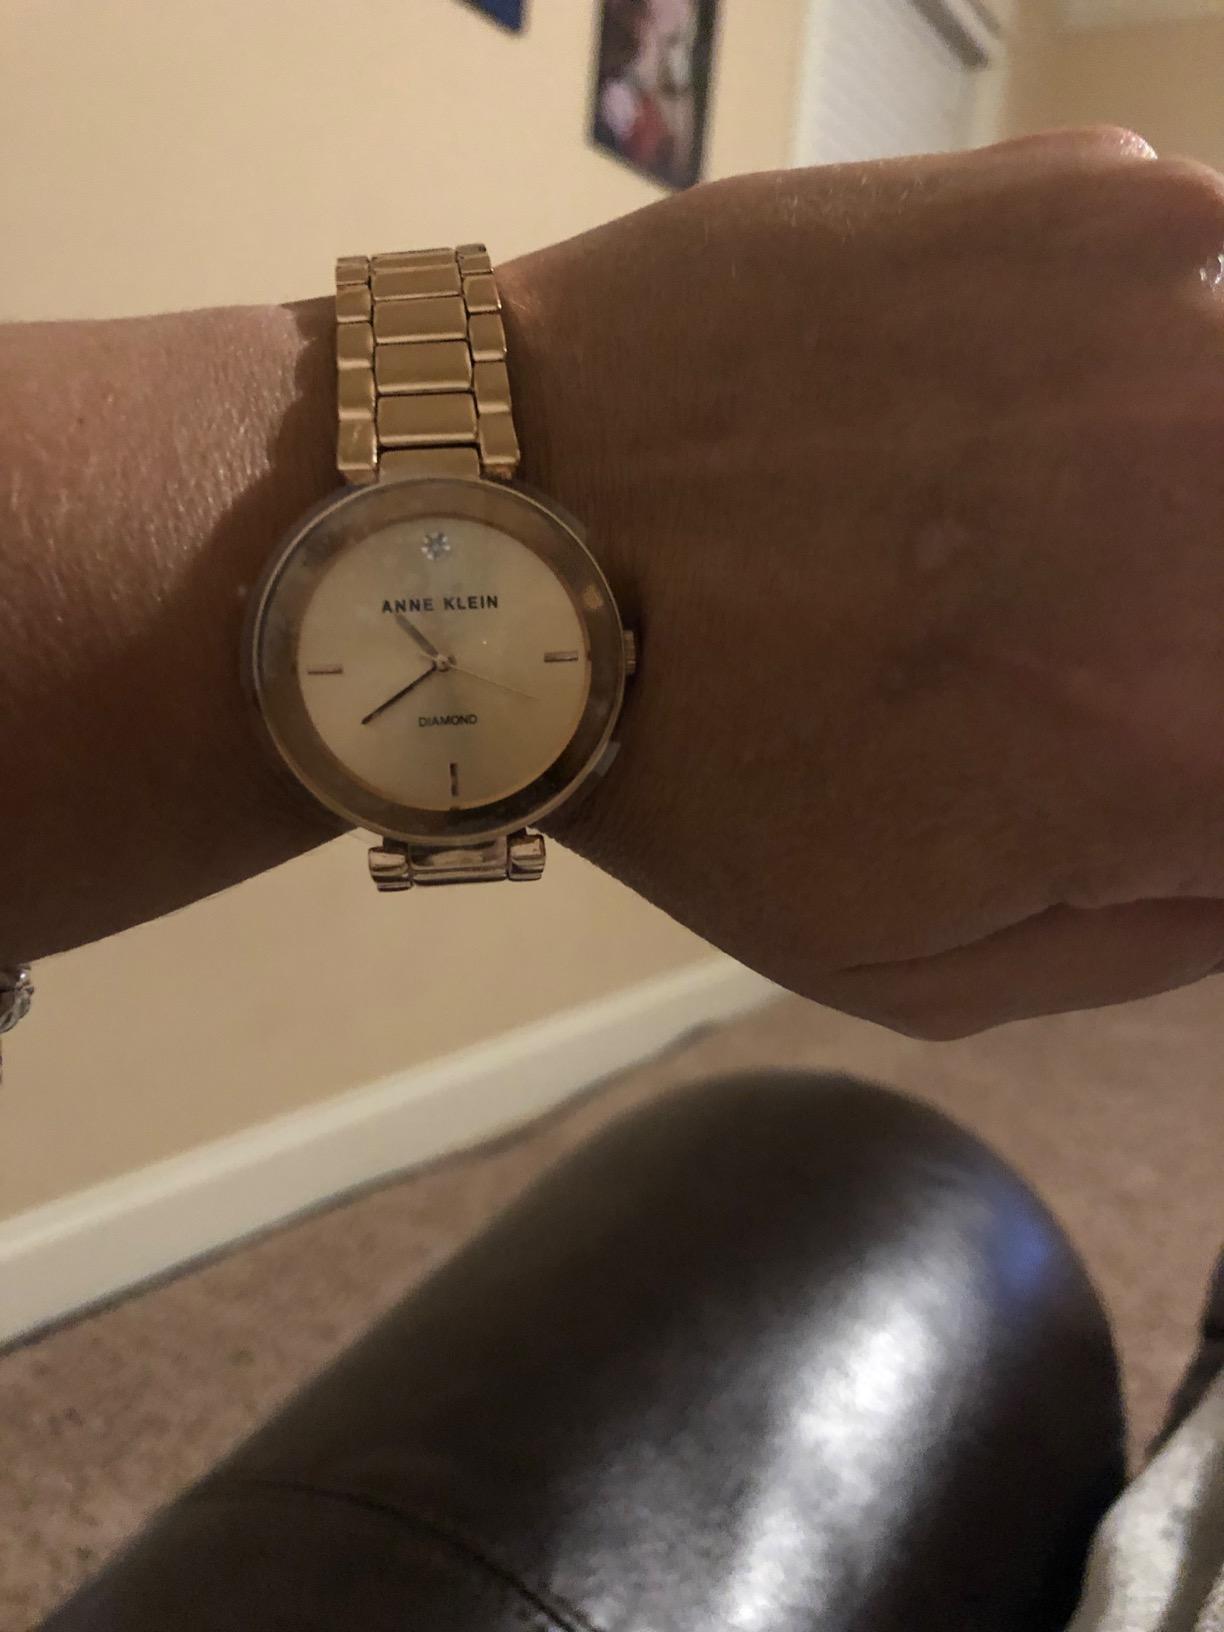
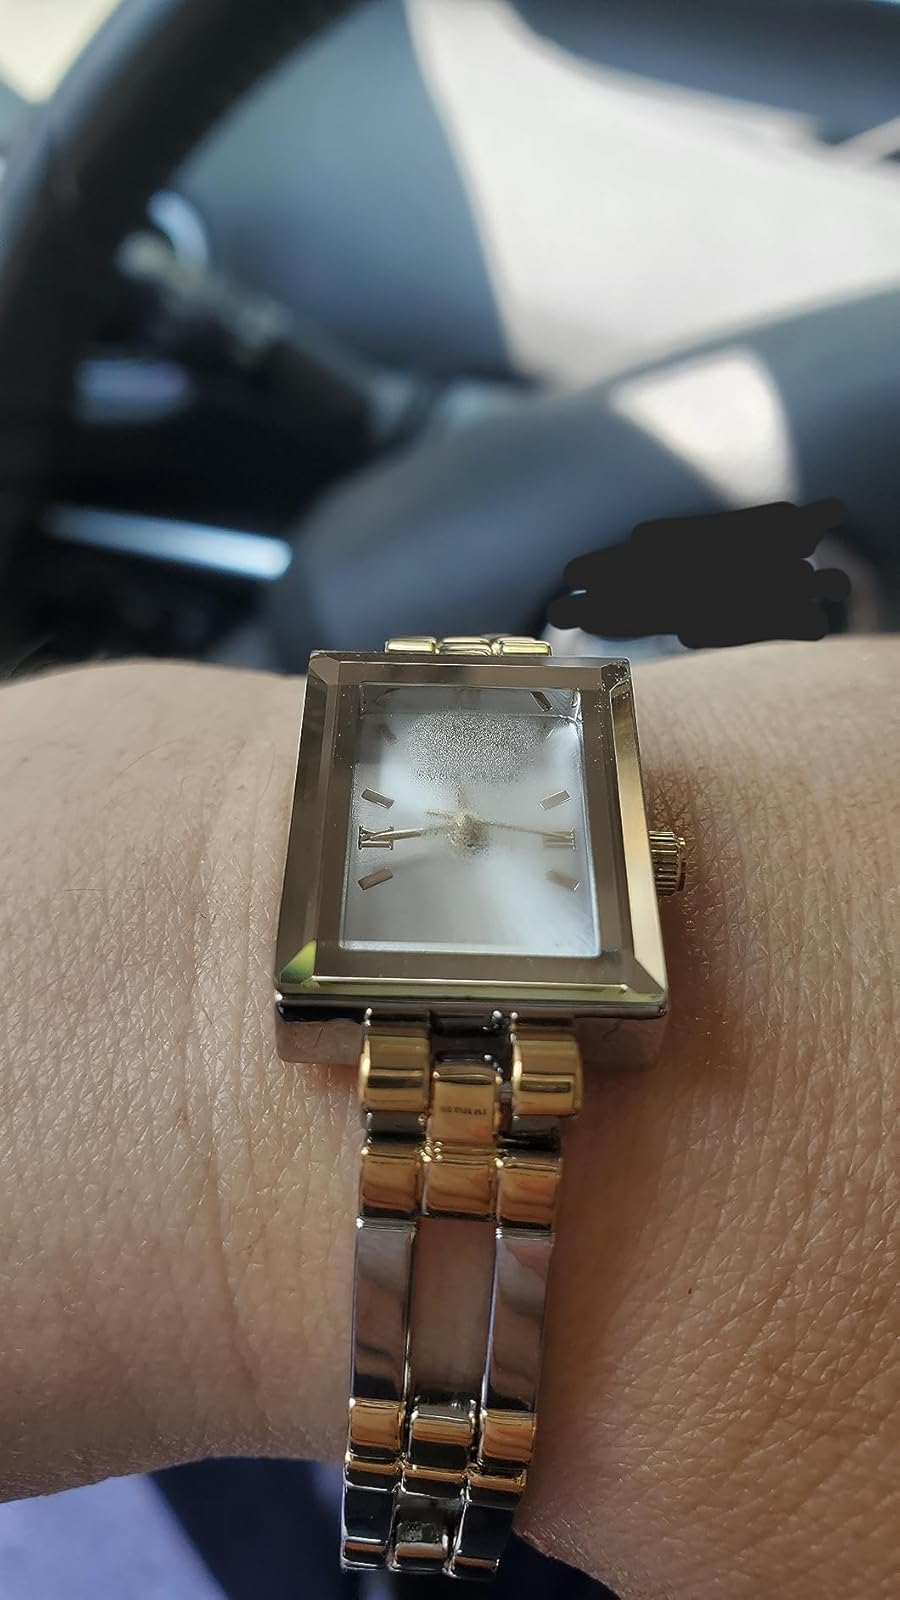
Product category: accessories_watch
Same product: no